Deep fried egg

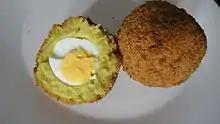
A halved vegetarian Scotch egg with mashed potato rather than traditional minced meat

Deep fried egg yolk is sometimes prepared using breading on the yolk, which is then deep fried. When breaded, the surface of the dish is crunchy, and the interior can be molten, soft and creamy. This is sometimes served as an appetizer.